Sven Steinmo

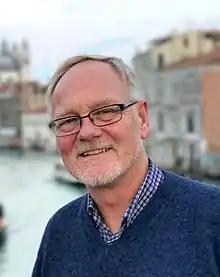

Sven Holger Steinmo (August 24, 1953 – July 9, 2024) was an American political scientist. He worked at the University of Colorado, Boulder as professor of political science. He obtained his BA from the University of California, Santa Cruz, and his MA, MPH, and PhD from the University of California, Berkeley. His primary teaching and research interests were in the realm of institutional theory, comparative public policy, and comparative historical analysis. Steinmo also researched how political and economic institutions grew and currently operate within various developed democracies, such as Sweden and Japan, while utilizing the perspectives found in evolutionary theory. He was widely recognized for his work in institutional theory, having been one of the founders of the subfield of historical institutionalism. His book with Kathleen Thelen, "Structuring Politics: Historical Institutionalism and Comparative Analysis" (1992), is academically notable, and is a significant contribution within that domain of research.